Donald Smith, 1st Baron Strathcona and Mount Royal

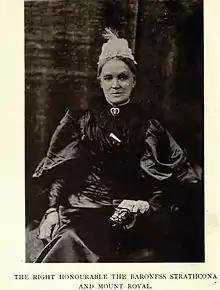
Isabella Sophia, Baroness Strathcona and Mount Royal, by William Notman

Strathcona was a leading philanthropist in his later years, donating large sums of money to various organizations in Britain, Canada and elsewhere. His largest donations were made with George Stephen, donating the money to build the Royal Victoria Hospital in Montreal that opened its doors in 1893. Strathcona also made a major donation to McGill University in Montreal, where he helped establish a school for women in 1884 (Royal Victoria College). He was named Chancellor of McGill in 1888, and he held the post until his death. He also bequeathed funds to the Sheffield Scientific School for a science and engineering building and to support two professorships in engineering. He was awarded an honorary degree from Yale University in 1892. He contributed donations to the new University of Birmingham following representations by Joseph Chamberlain.